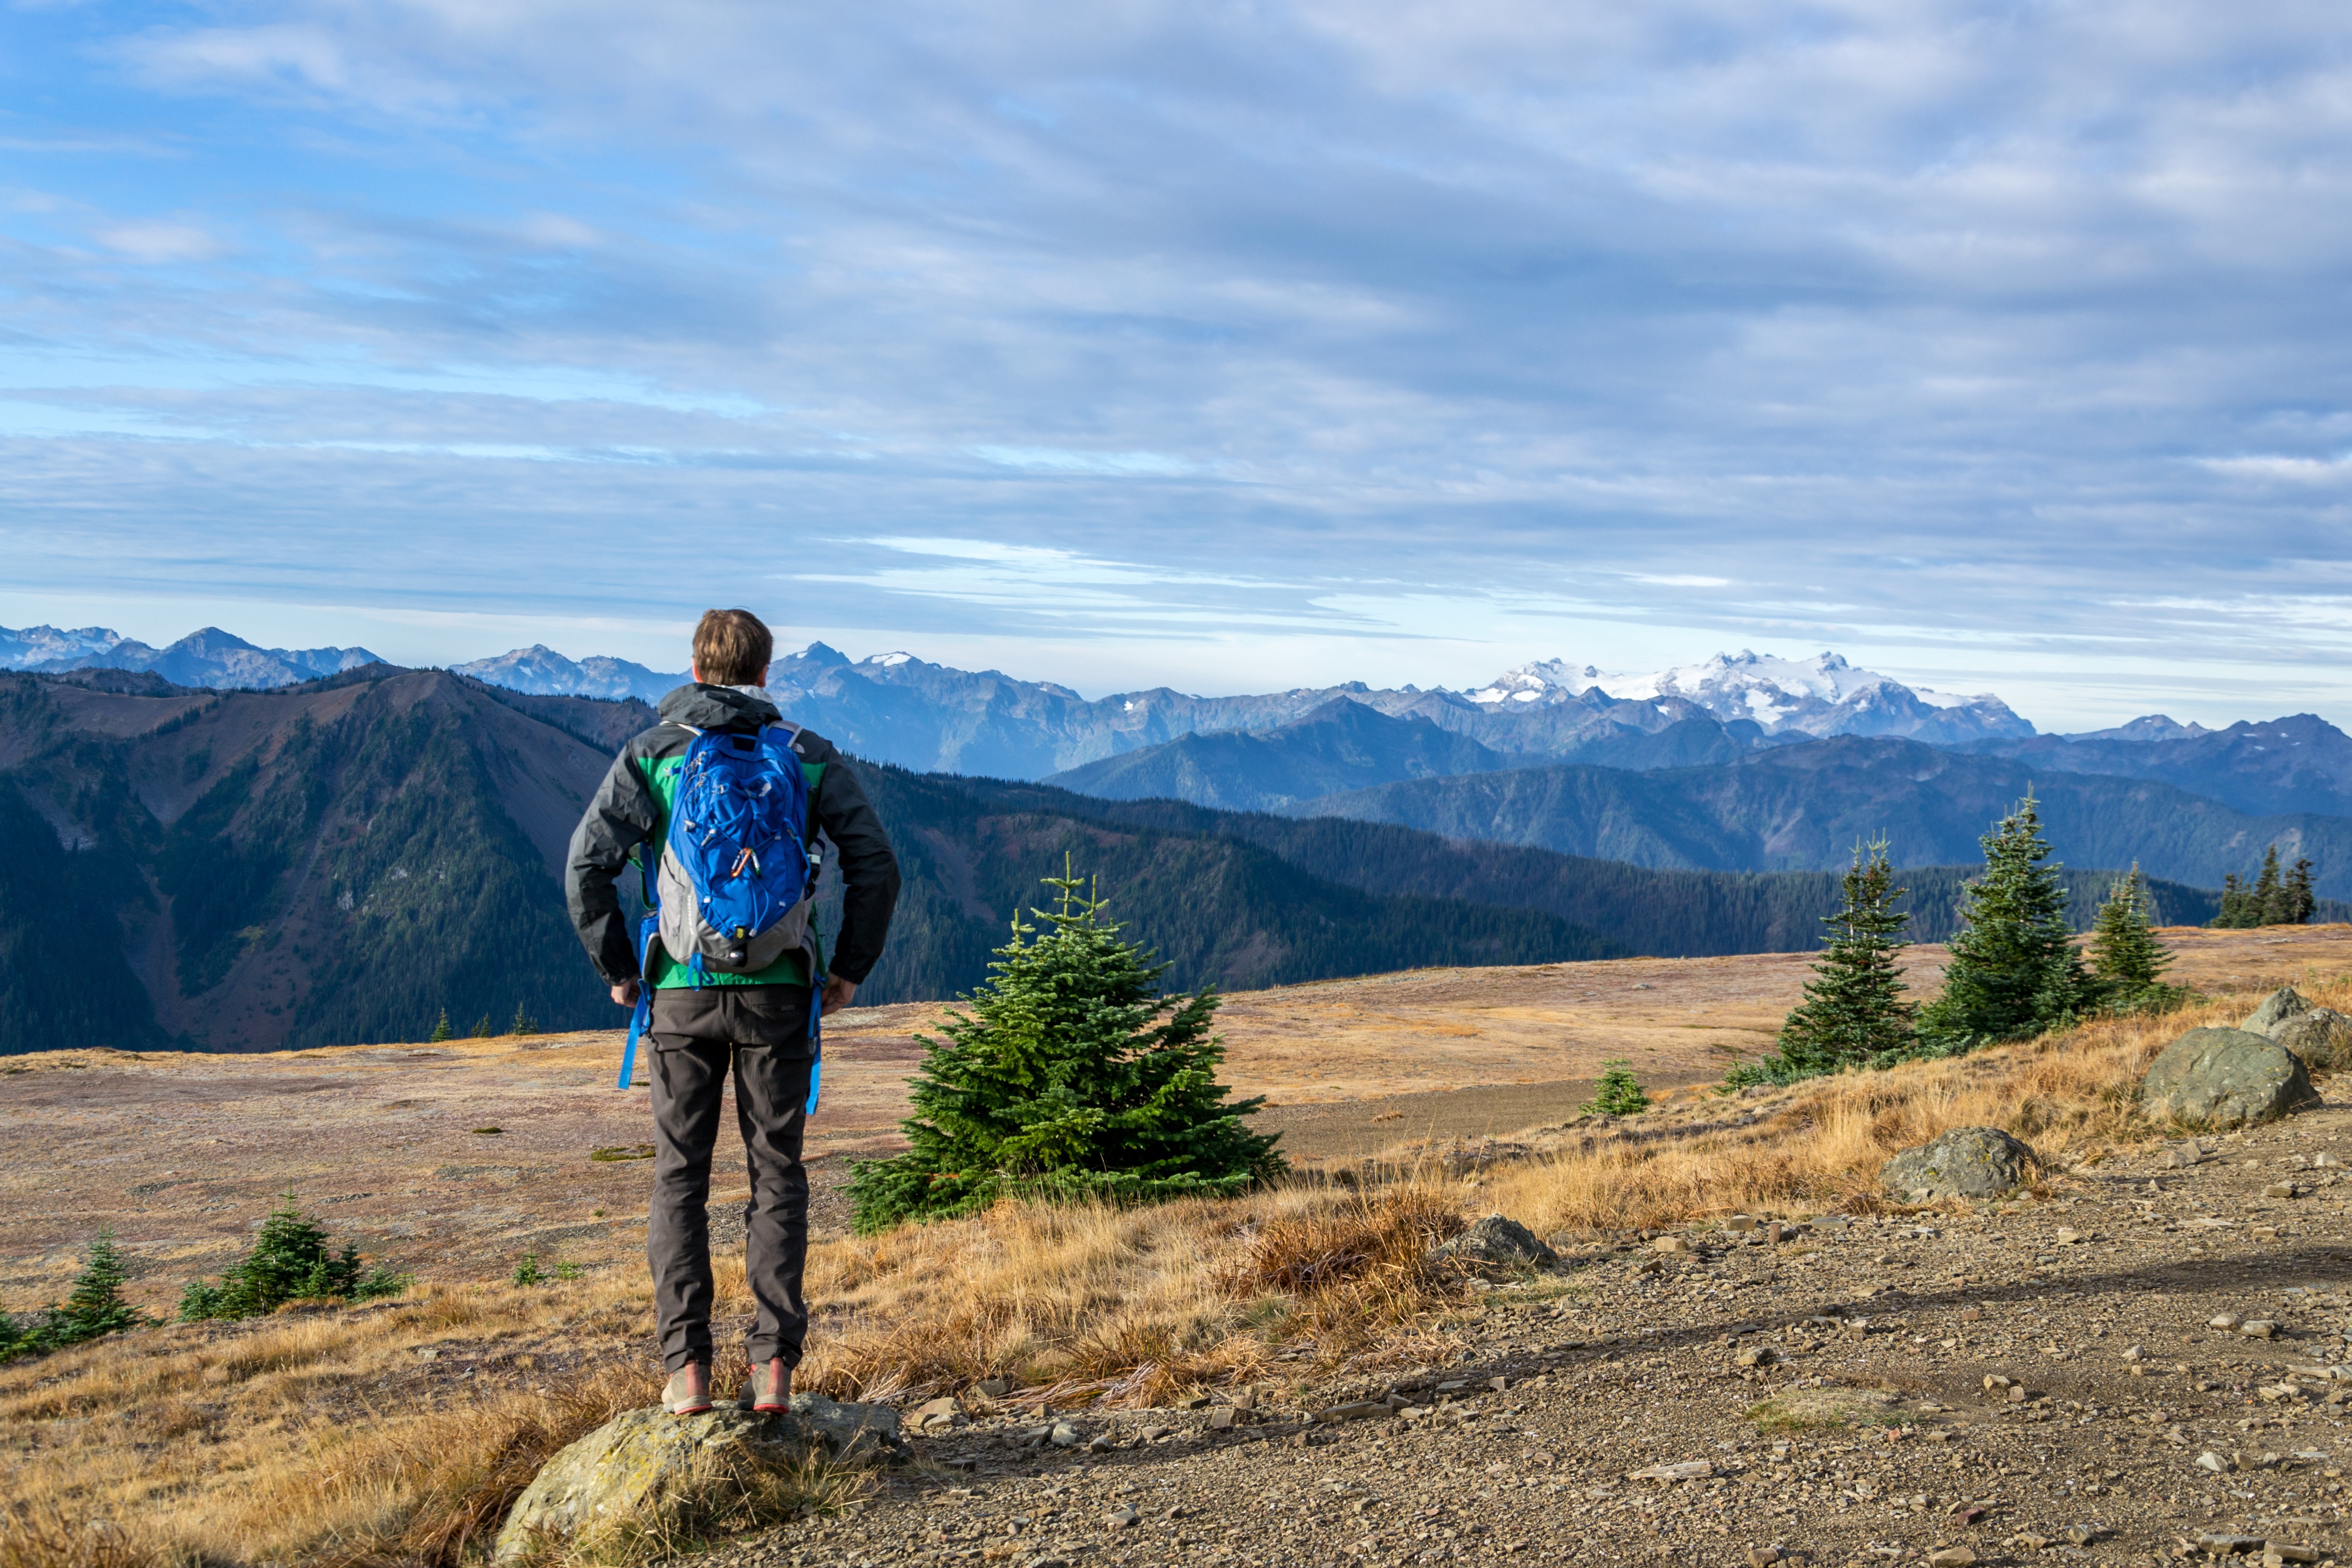
landscape, wilderness, walking, mountain, hiking, trail, hill, adventure, valley, mountain range, ridge, summit, mountain bike, sports, alps, backpacking, plateau, fell, mountain pass, mountainous landforms